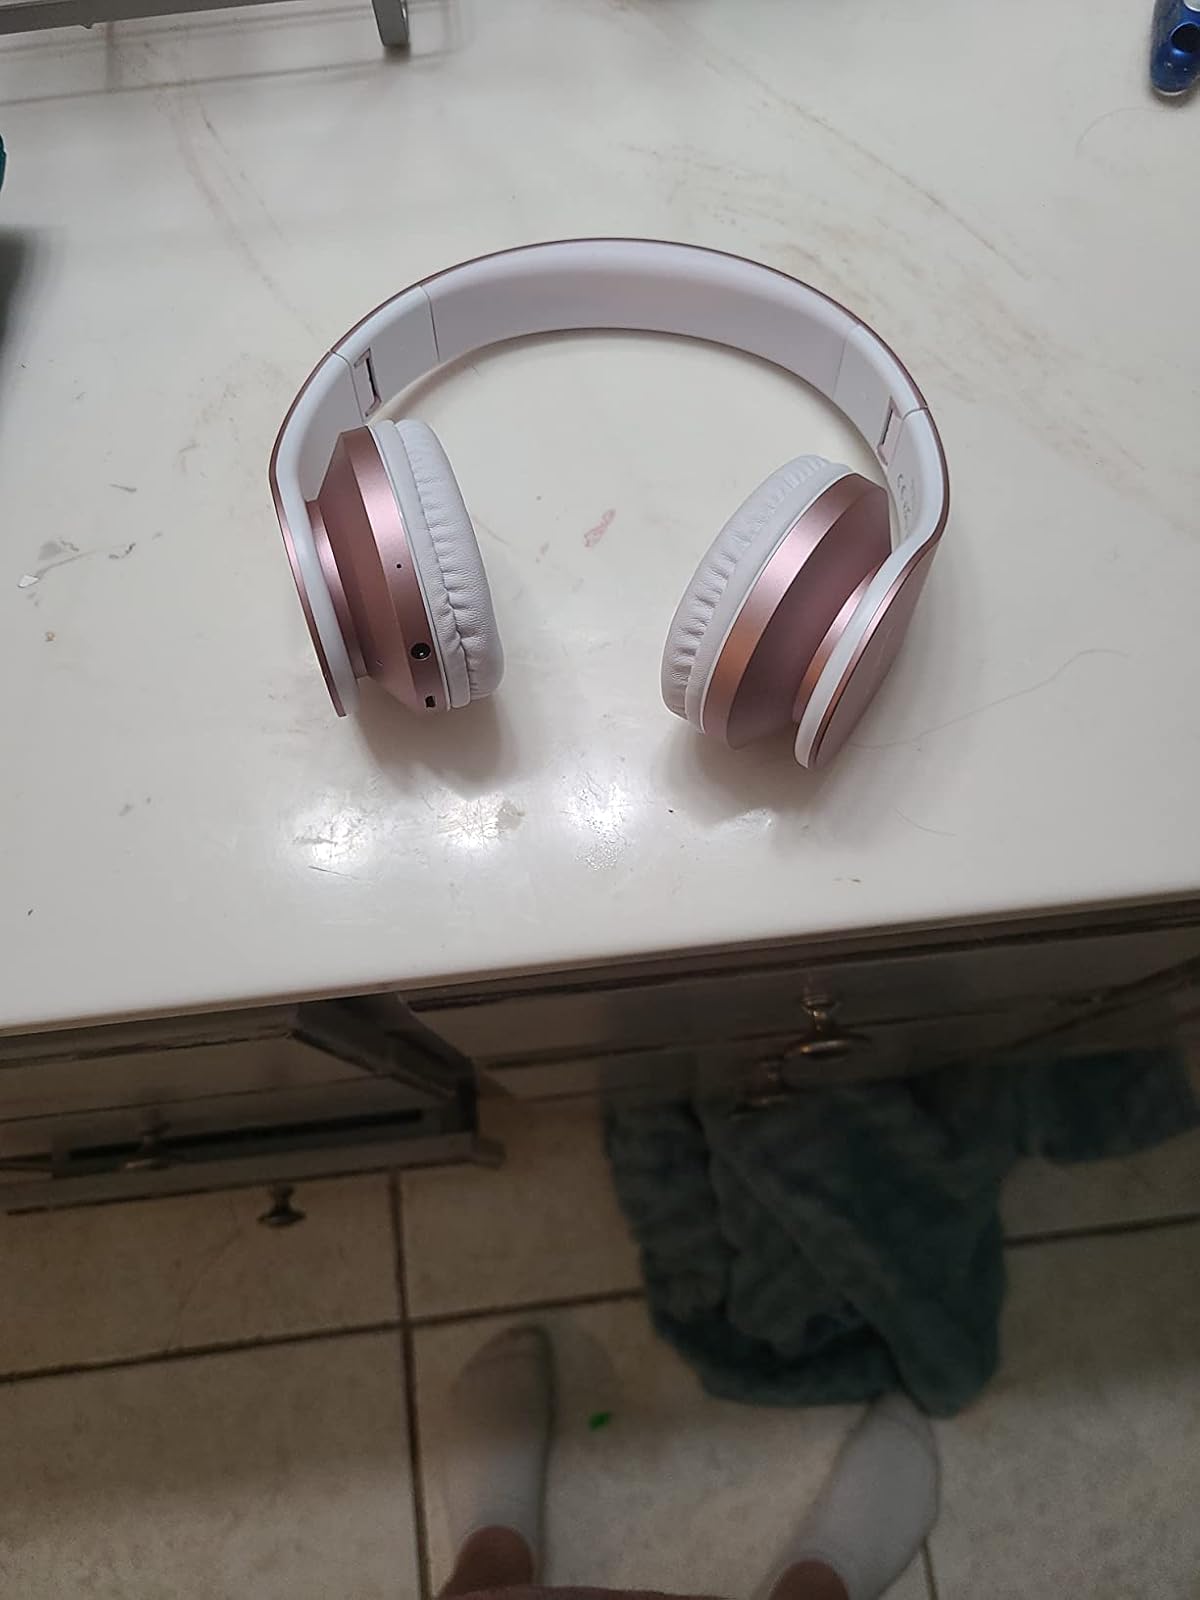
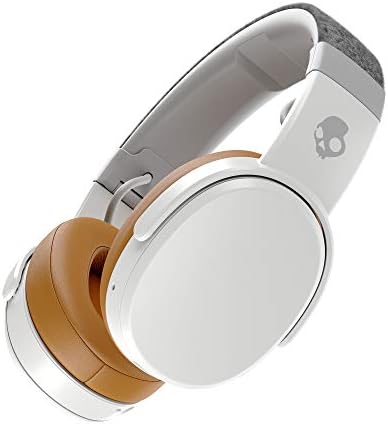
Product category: headphones
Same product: no